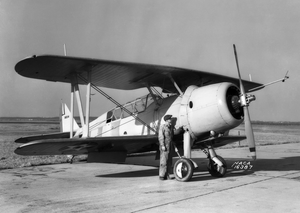
Le Vought XSB3U était un bombardier-éclaireur biplan américain développé par le constructeur texan Chance Vought pour l'US Navy pendant les années 1930.